Anglo-Zulu War

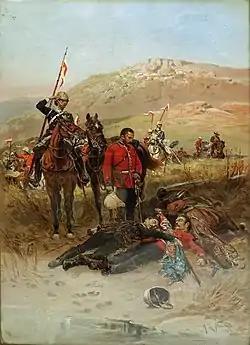
Last Sleep of the Brave, 1879 (Alphonse de Neuville)

It had never been Cetshwayo's intention to invade Natal, but to simply fight within the boundaries of the Zulu kingdom. Chelmsford used the next two months to regroup and build a fresh invading force with the initial intention of relieving Pearson at Eshowe. The British government rushed seven regiments of reinforcements to Natal, along with two artillery batteries.